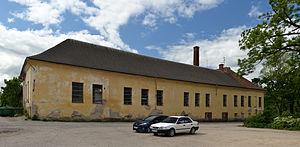
Vinni est un petit bourg de la commune de Vinni du comté de Viru-Ouest en Estonie.